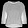
Label: Pullover